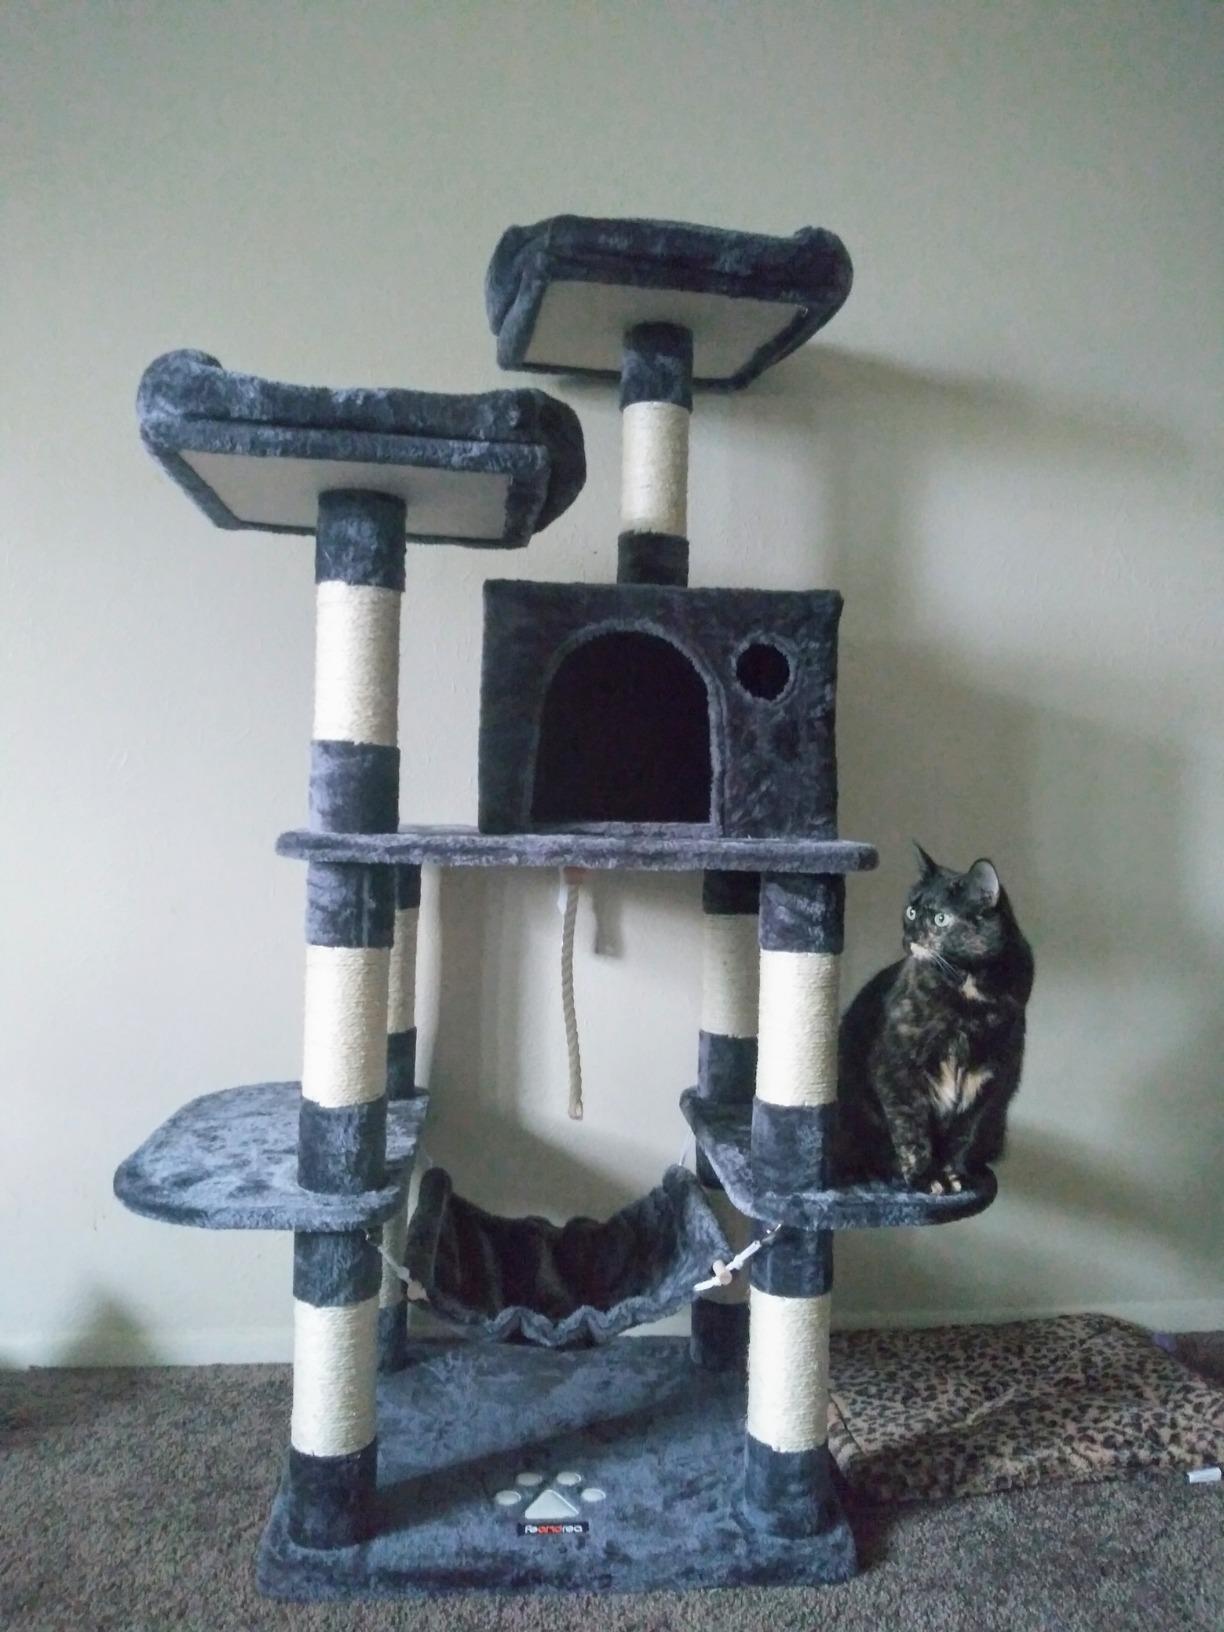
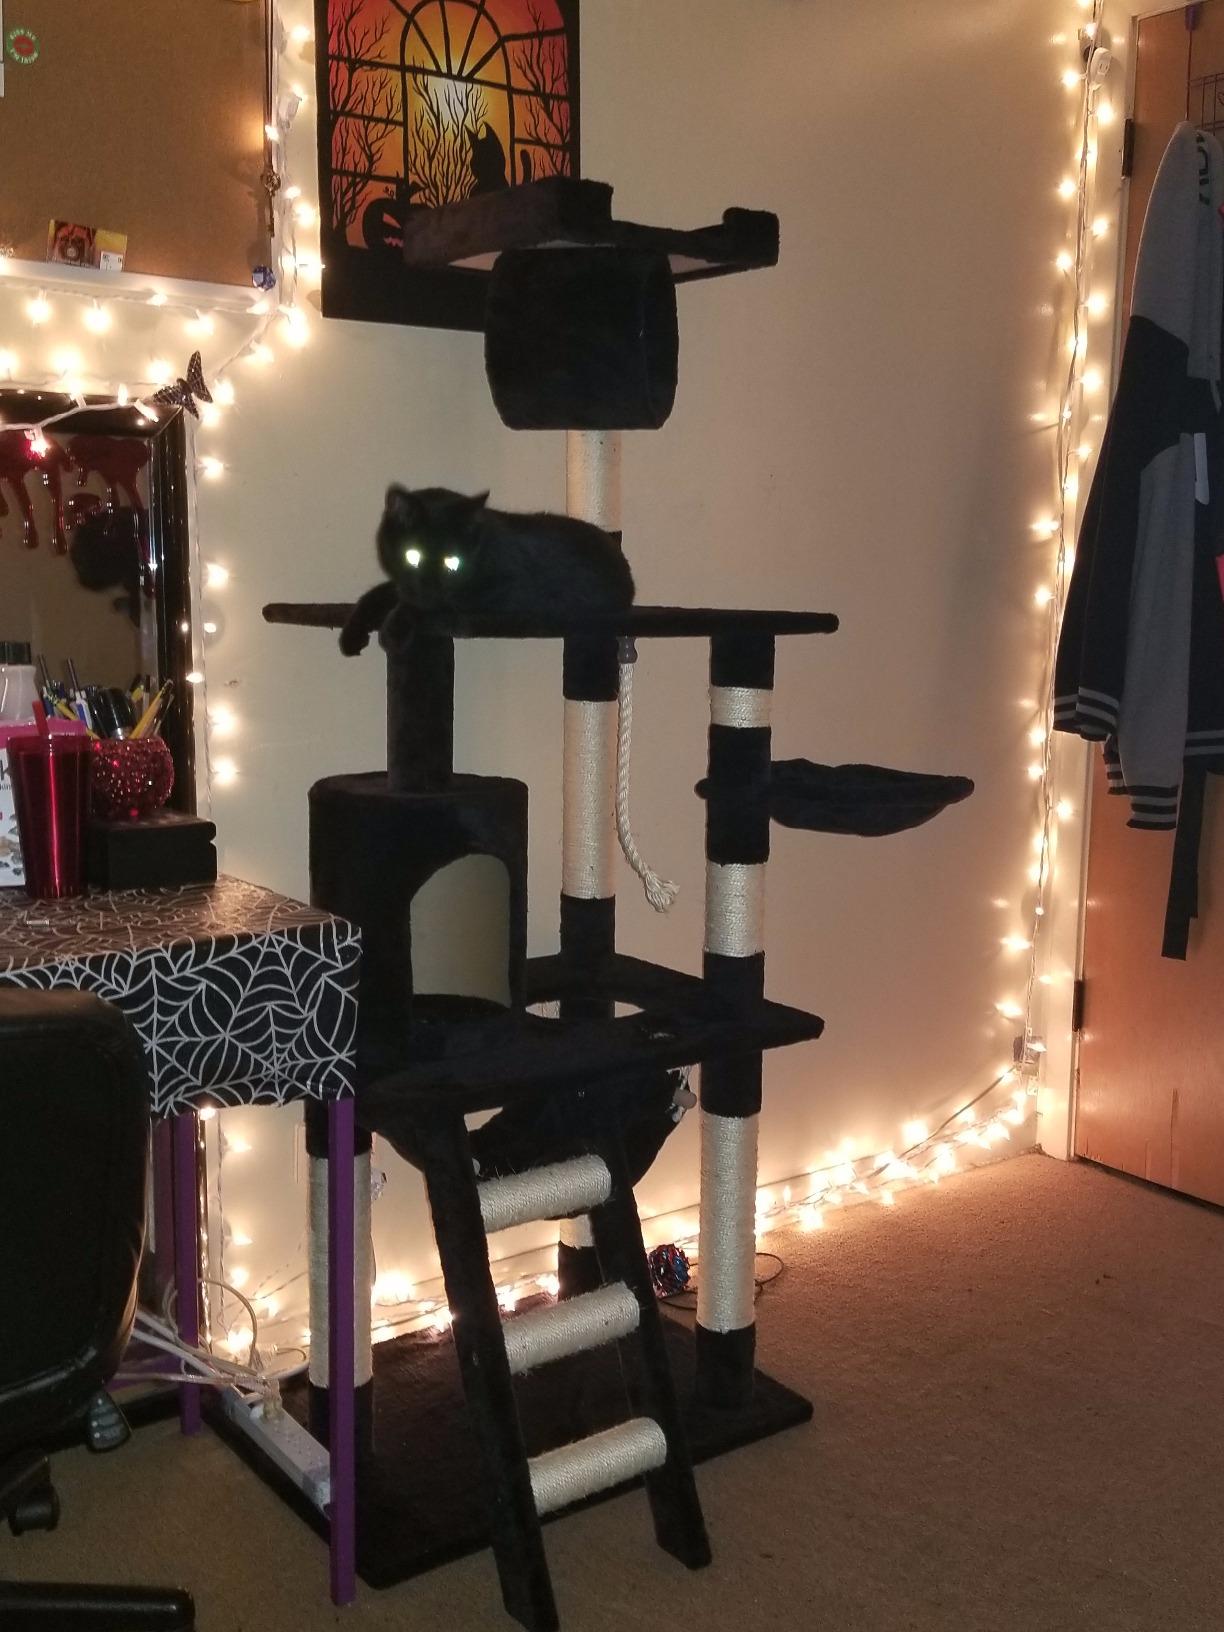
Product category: items_cat tree
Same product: no